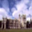
Label: castle